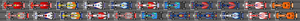
Le Grand Prix de France 2007, disputé sur le circuit de Nevers Magny-Cours à 12 km au sud de Nevers le 1ᵉʳ juillet 2007, est la 776ᵉ course du championnat du monde de Formule 1 courue depuis 1950 et la huitième épreuve du championnat 2007.